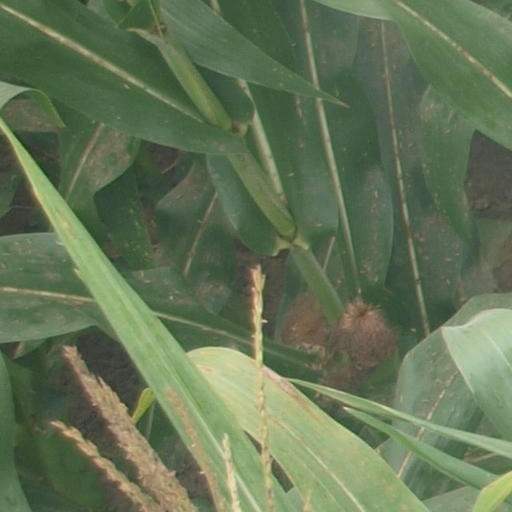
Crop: maize; corn